1940 Shakotan earthquake

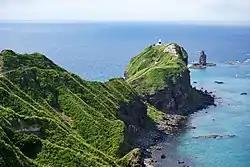
Cape Kamui, Shakotan, where the tsunami killed 10 people

Damage caused by seismic shaking was light; the reported JMA seismic intensities were "Shindo" 4 at Haboro and "Shindo" 3 at Sapporo, Morimachi, Suttsu, Ishikari-Numata, Asahikawa, and Furano. Shaking was felt across all of western Hokkaido and parts of Russia. Weak shaking was observed at Muroran, Aomori, Mizusawa in Iwate Prefecture and Tsukubsan, Ibaraki Prefecture.